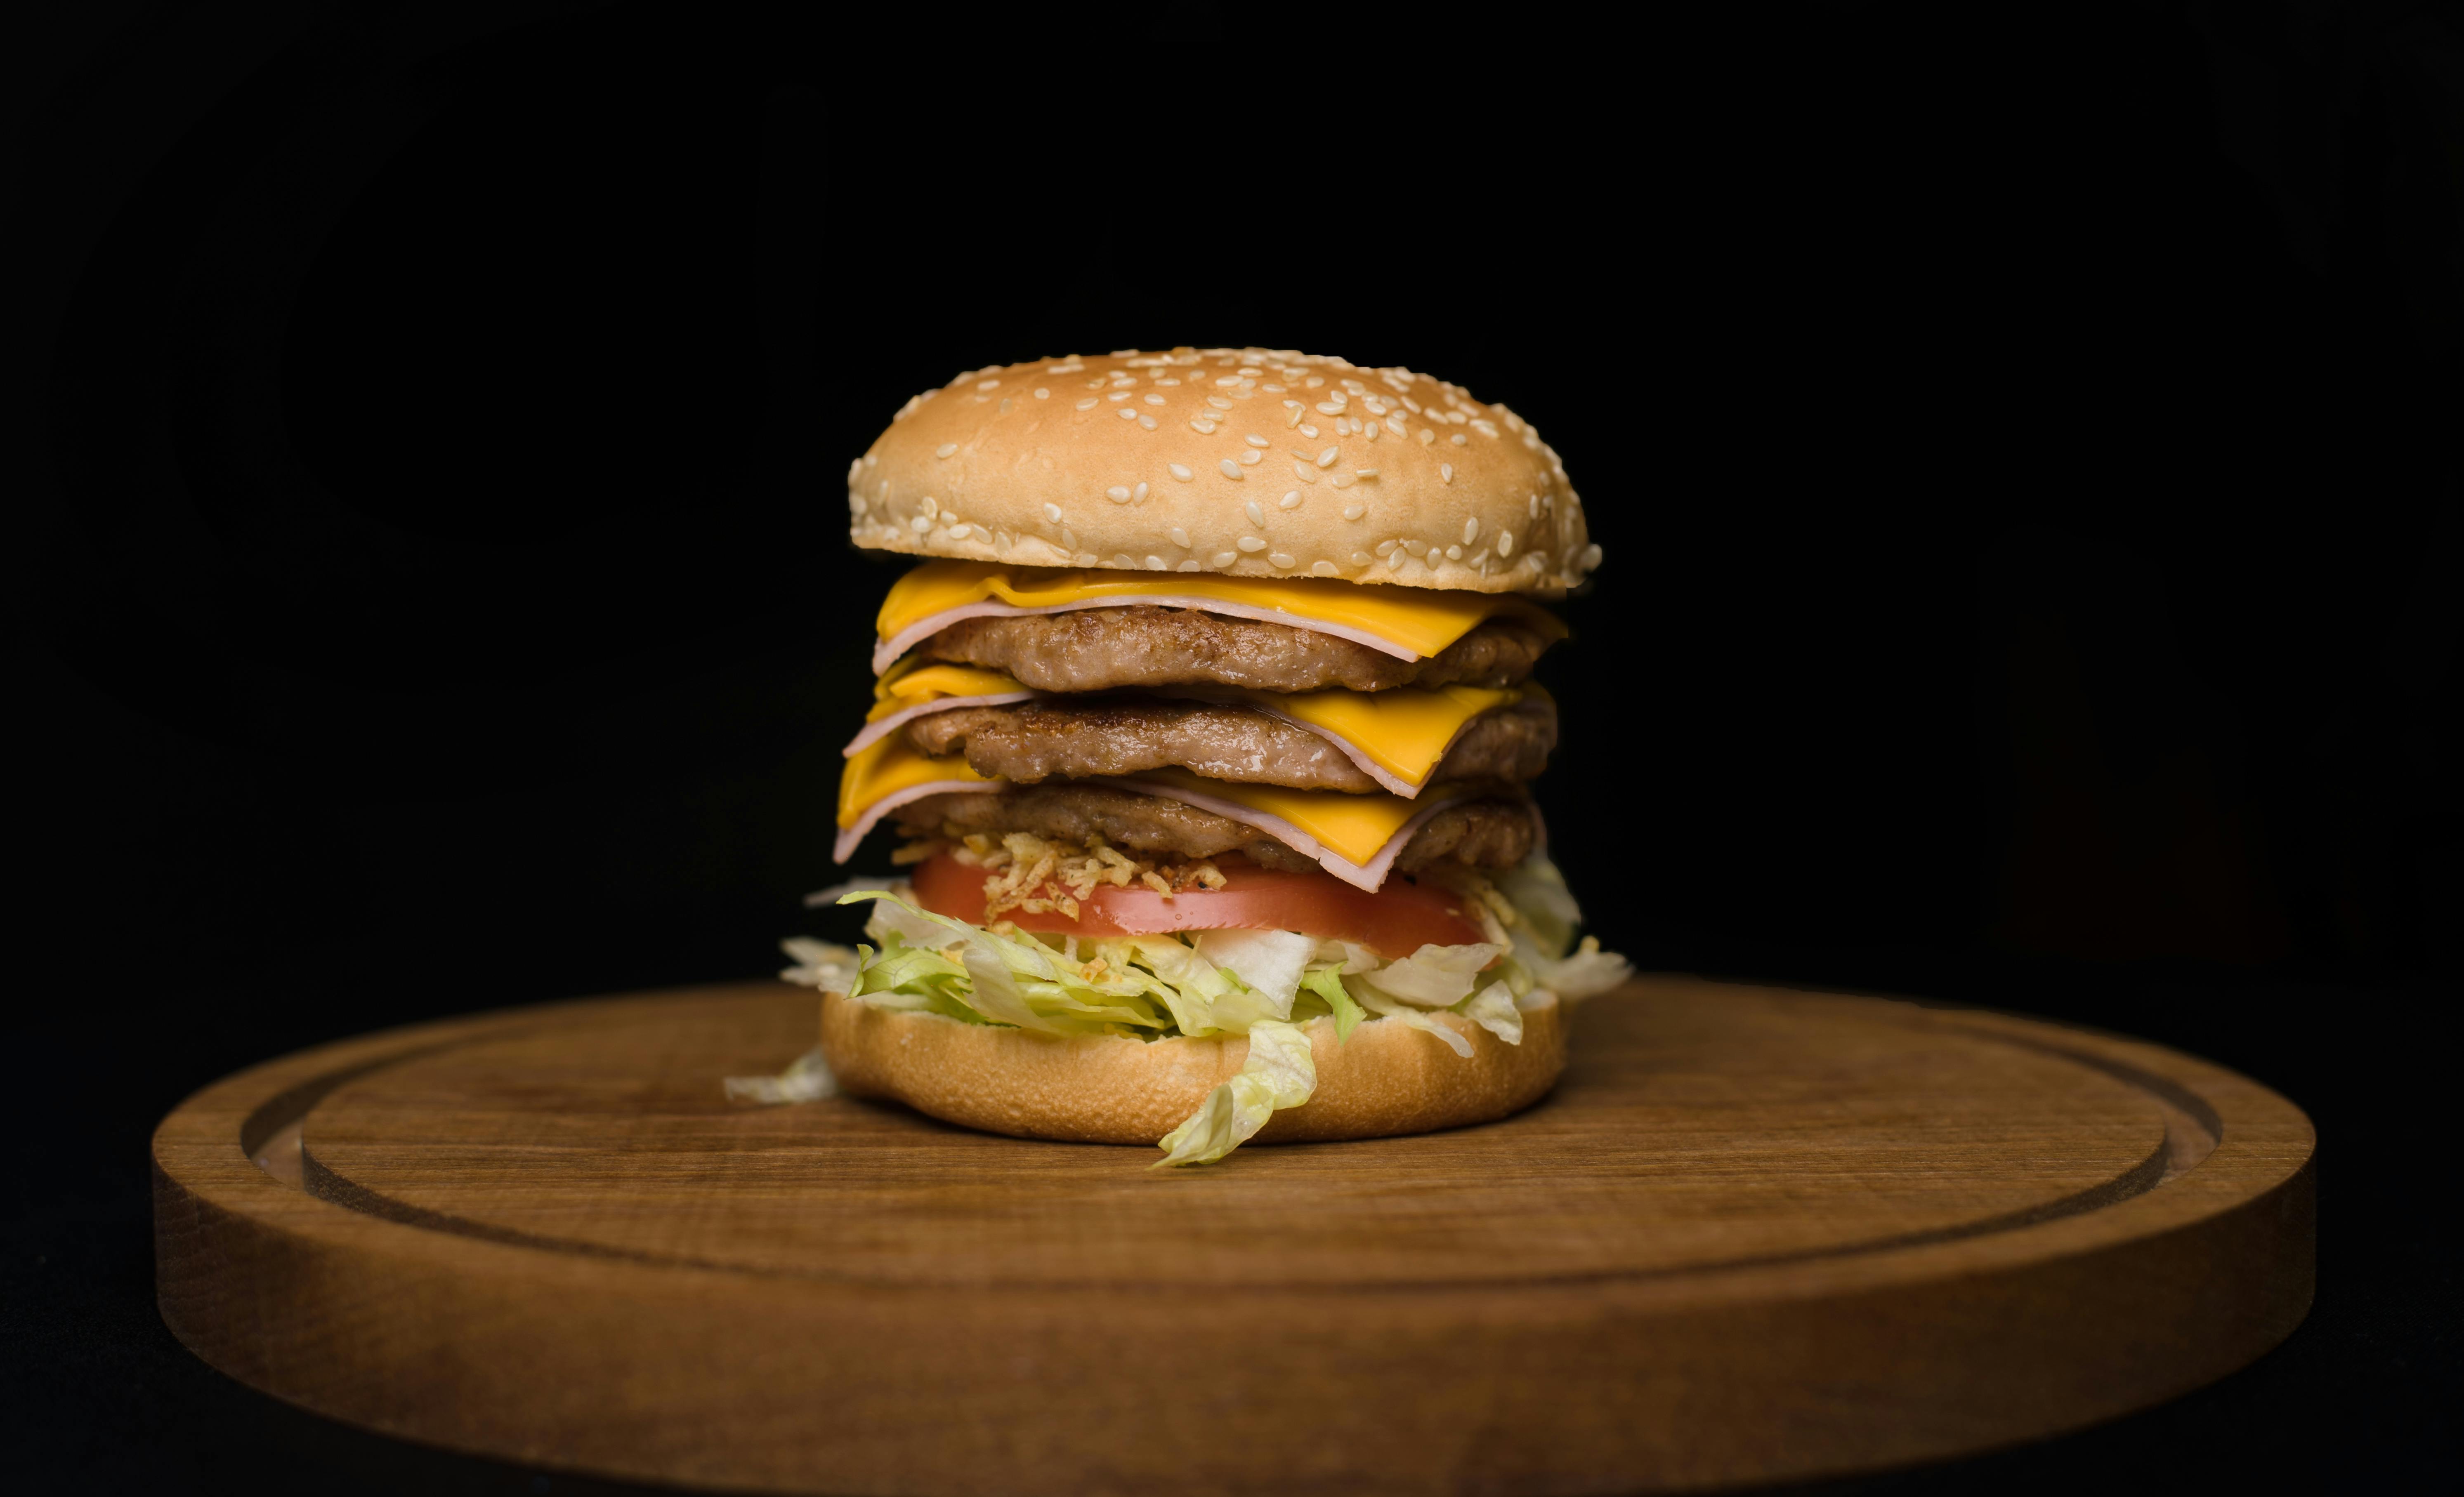
food, sandwich, bun, ingredient, staple food, fast food, recipe, hamburger, baked goods, cuisine, veggie burger, dish, buffalo burger, leaf vegetable, produce, processed cheese, cheese, meat, junk food, finger food, cheeseburger, bread, comfort food, Burger king premium burgers, American cheese, cheddar cheese, bacon sandwich, Burger king grilled chicken sandwiches, vegetable, breakfast, sesame, table, american food, fried food, la carte food, edam, vegan nutrition, breakfast sandwich, still life photography, garnish, mayonnaise, meal, slider, appetizer, gluten, tableware, cold cut, cemita, side dish, Original chicken sandwich, sweetness